Andy Russell (singer)

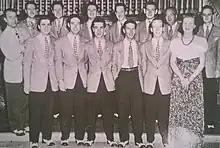
Gus Arnheim Orchestra with Russell circa 1940

Russell took drum lessons for 50 cents a lesson at the Phillips Music Company on Brooklyn Avenue (now Avenida César Chávez) in Boyle Heights. This neighborhood music store was owned by William Phillips, a Jewish-American Navy veteran, drummer, and musician. By practicing in the basement of his house and during breaks at his part-time job, he quickly became an excellent drummer.